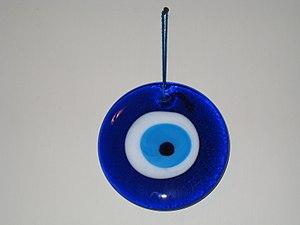
L’histoire du verre remonte à la Préhistoire : en 100 000 av. J.-C., l'obsidienne, un verre volcanique naturel, est déjà taillée par l'homme pour former des pointes de flèches ; les tectites, billes de verre formées par des impacts avec des météorites, servent également de bijoux ; enfin, les fulgurites, petits tubes issus de la fusion du sable atteint par un éclair, sont connus.